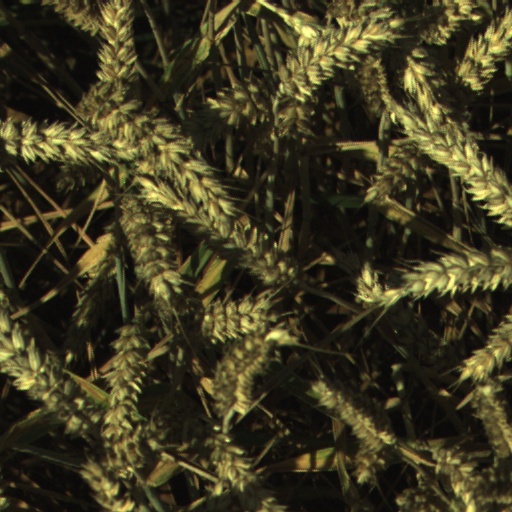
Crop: wheat